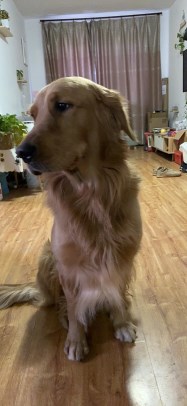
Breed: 5355-n000126-golden_retriever